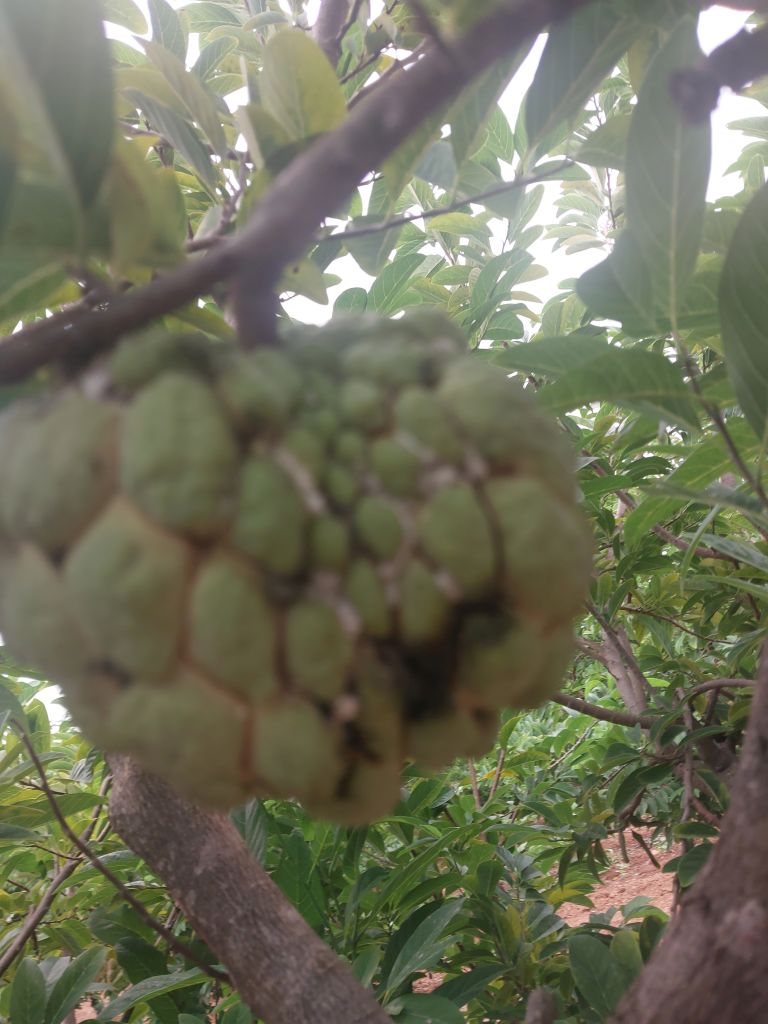
Disease label: Athracnose